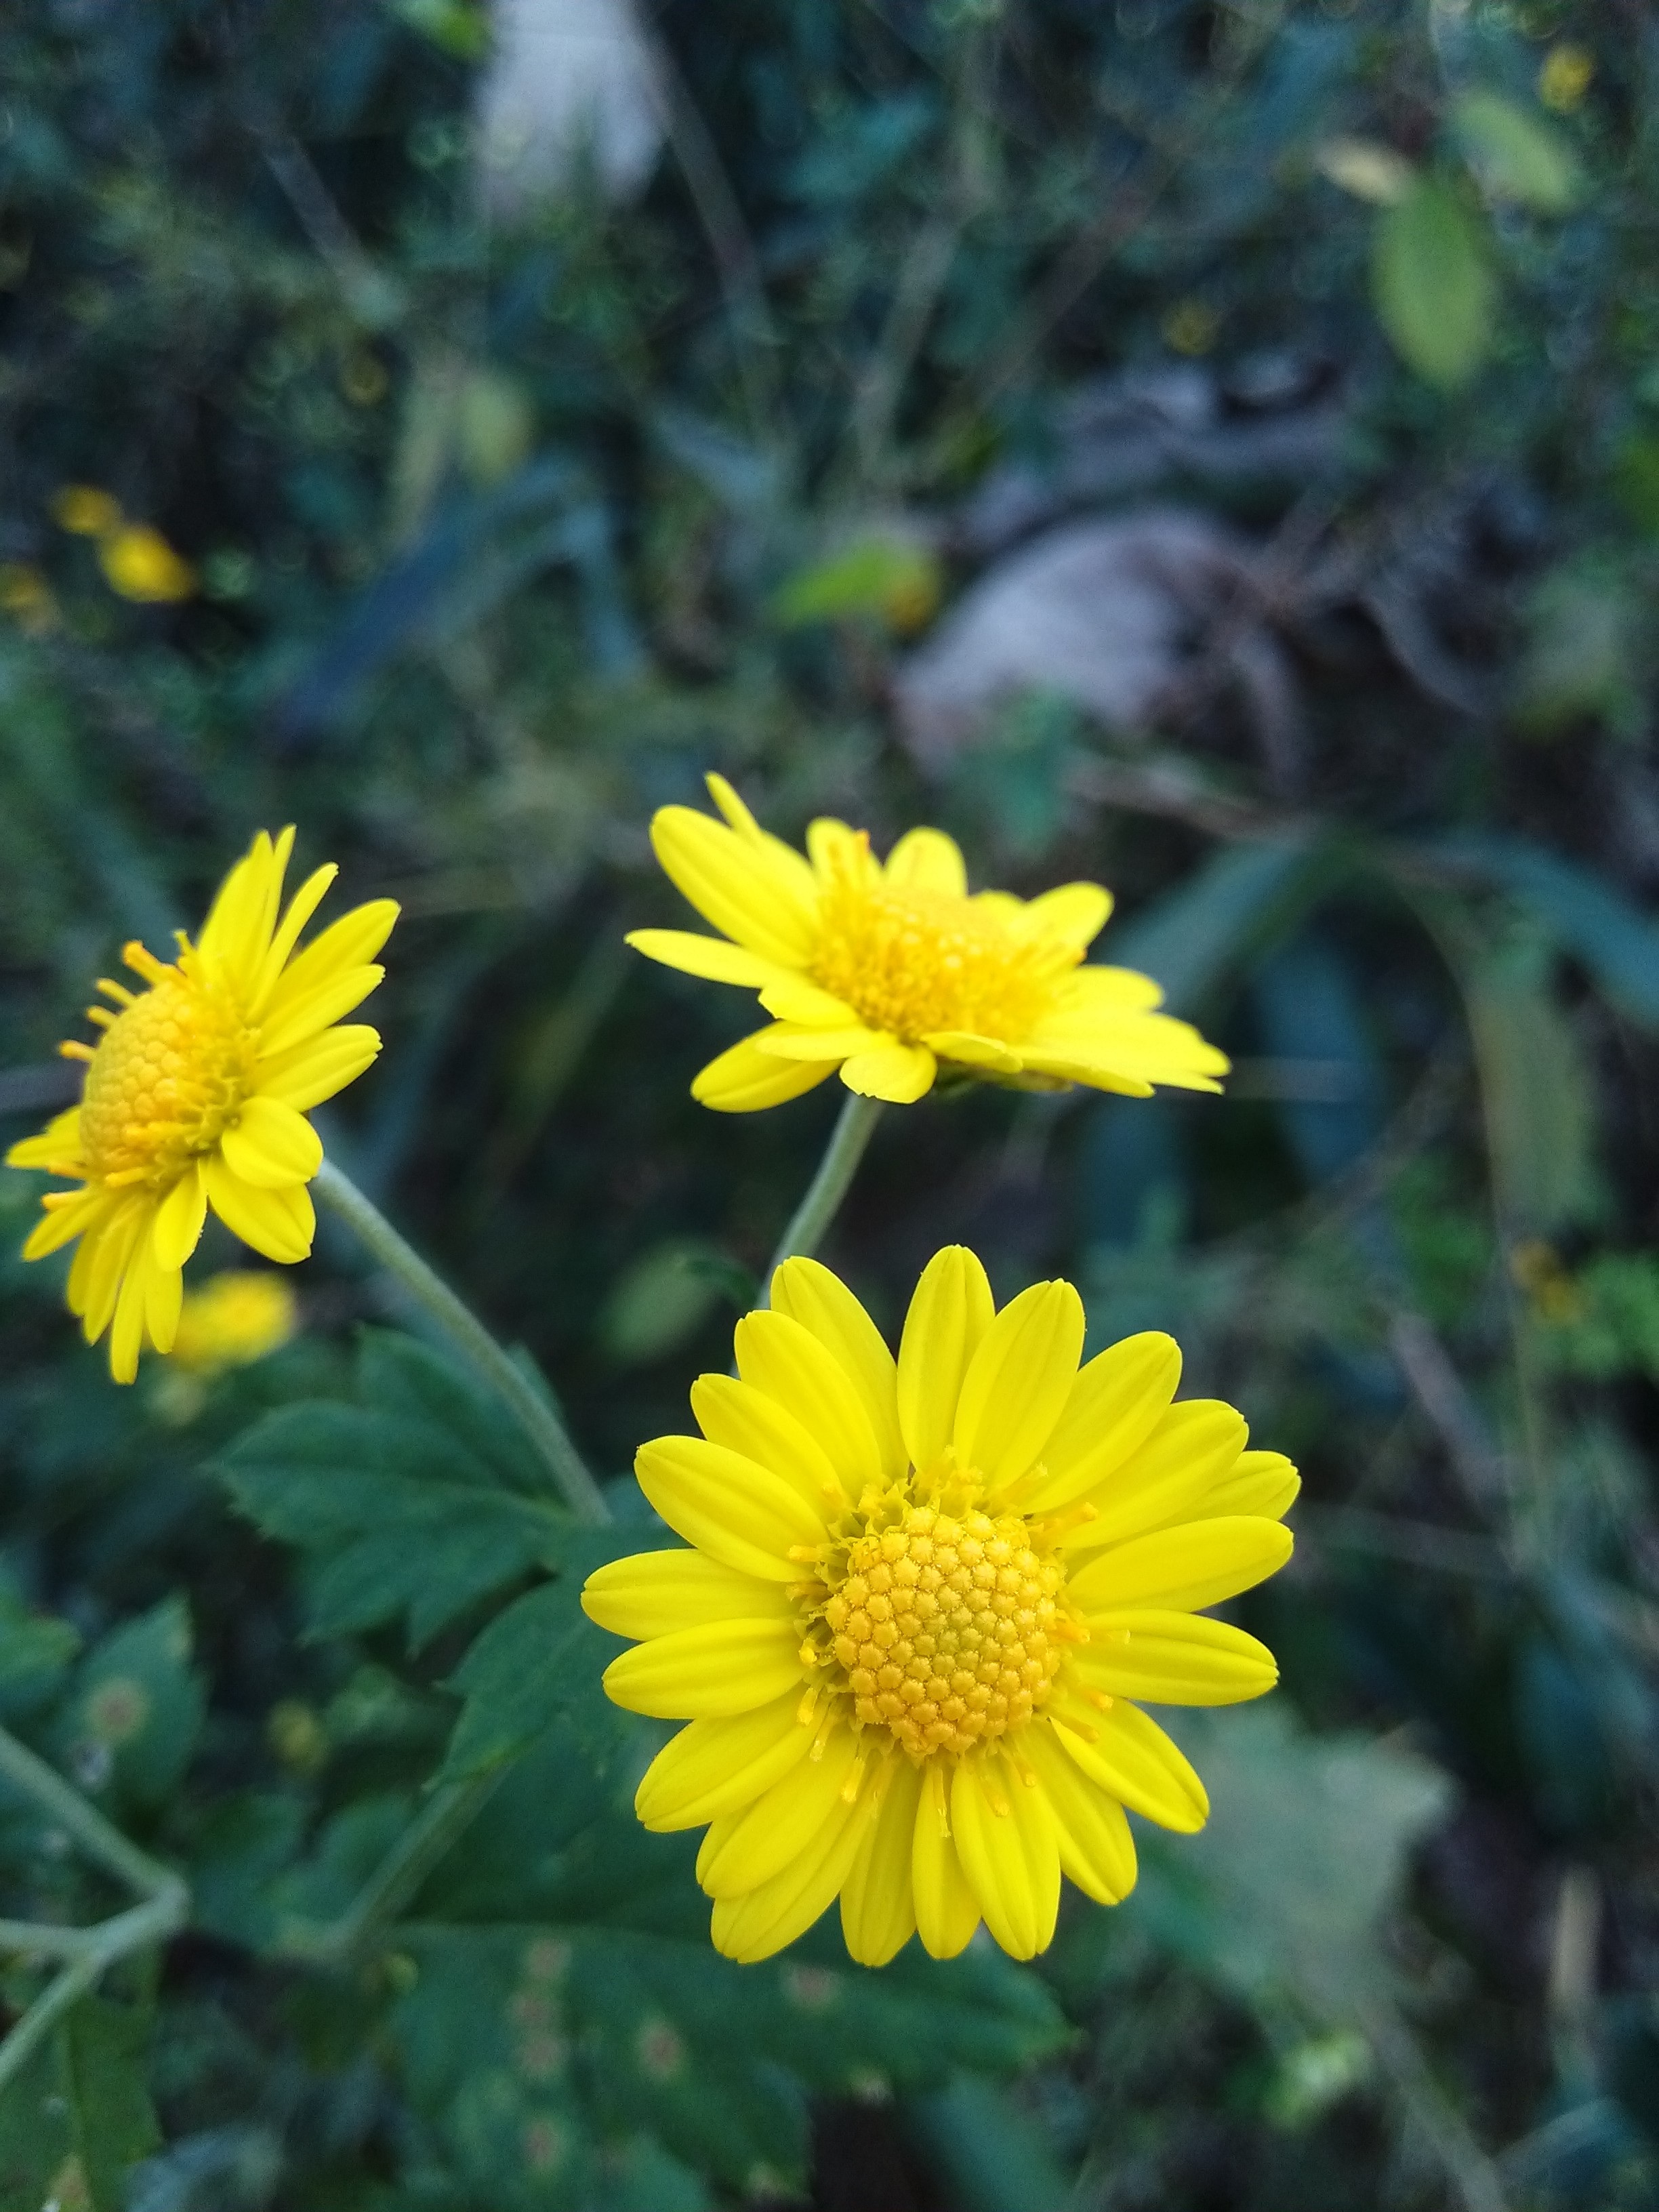
nature, plant, field, meadow, flower, petal, daisy, herb, botany, yellow, flora, yellow flower, wildflower, chrysanthemum, macro photography, flowering plant, daisy family, annual plant, land plant, chamaemelum nobile